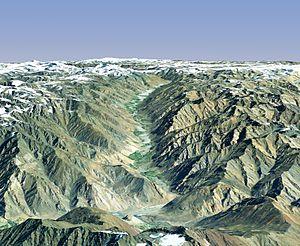
La vallée (ou pamir) de Vanch, dans le massif du Pamir.
Le Vanch est une rivière de l'est du Tadjikistan. C'est un affluent du Piandj en rive droite, donc un sous-affluent de l'Amou Daria.
Le Pamir est un massif de haute montagne centré sur l'Est du Tadjikistan avec des prolongements en Afghanistan, en République populaire de Chine et au Kirghizistan. Situé à la jonction entre plusieurs systèmes orographiques d'Asie centrale et du Tibet, il possède trois sommets principaux de plus de 7 000 mètres dont le pic Ismail Samani, généralement considéré comme son point culminant à 7 495 mètres d'altitude, ce qui a valu au massif le qualificatif de « toit du monde ». Son nom s'applique aussi bien à un certain type de vallée glaciaire plus fertile que les montagnes et les plateaux qui les entourent. Ces derniers sont généralement soumis à des conditions climatiques extrêmes, avec des précipitations très faibles et des écarts de températures importants, en particulier dans la moitié orientale désertique du massif. Toutefois, le Pamir est l'une des régions qui abritent le plus de glaciers en dehors des pôles, dont le glacier Fedtchenko avec 77 kilomètres de long. Ceci lui permet d'être parcouru par un grand nombre de rivières appartenant aux bassins de l'Amou-Daria à l'ouest et du Tarim à l'est, et de contenir des centaines de lacs.